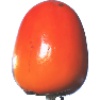
Label: Kaki 1